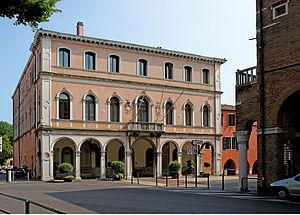
Le Palazzo Podestarile, hôtel de ville de Mestre Italiano: Il Palazzo Podestarile. Municipio di Mestre Português: Il Palazzo Podestarile. Câmara Municipal de Mestre Română: Il Palazzo Podestarile. Consiliul Local din Mestre
Mestre est une localité de la commune de Venise dans la région Vénétie dans le nord-est de l'Italie et constitue l'expansion de la cité de Venise sur la terre ferme.